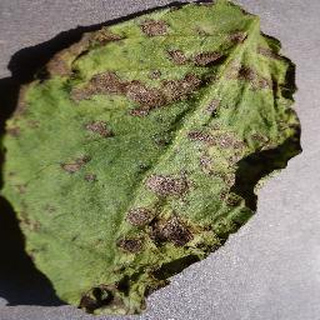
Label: potato_early_blight